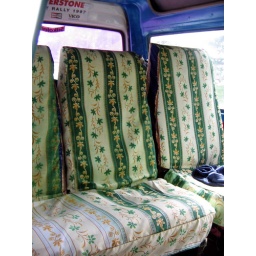
scary seats in the scary van